Circassians

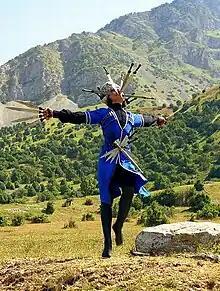
Circassian traditional sword dance

Adyghe society prior to the Russian invasion was highly stratified. While a few tribes in the mountainous regions of Adygeya were fairly egalitarian, most were broken into strict castes. The highest was the caste of the "princes", followed by a caste of lesser nobility, and then commoners, serfs, and slaves. In the decades before Russian rule, two tribes overthrew their traditional rulers and set up democratic processes, but this social experiment was cut short by the end of Adyghe independence.